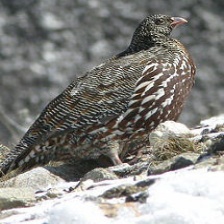
Species: SNOW PARTRIDGE
Scientific name: LERWA LERWA
ImageNet parent category: partridge